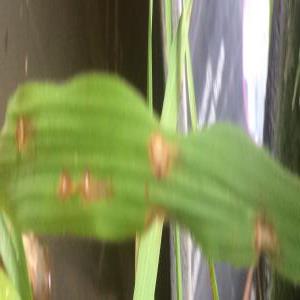
Disease: Blast